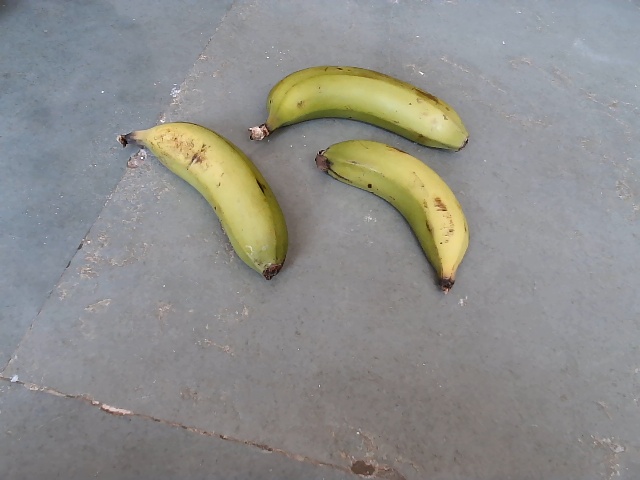
Label: Raw_Banana